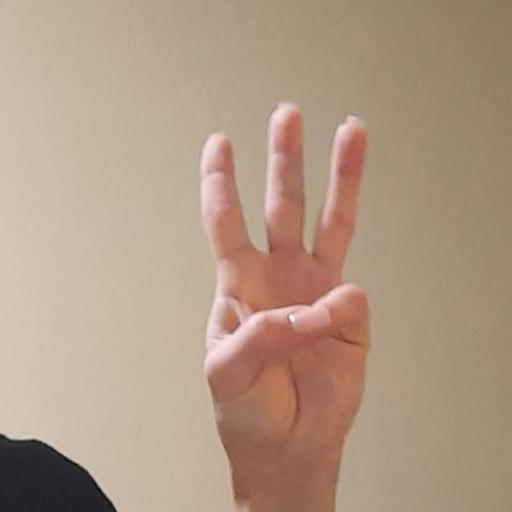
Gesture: three